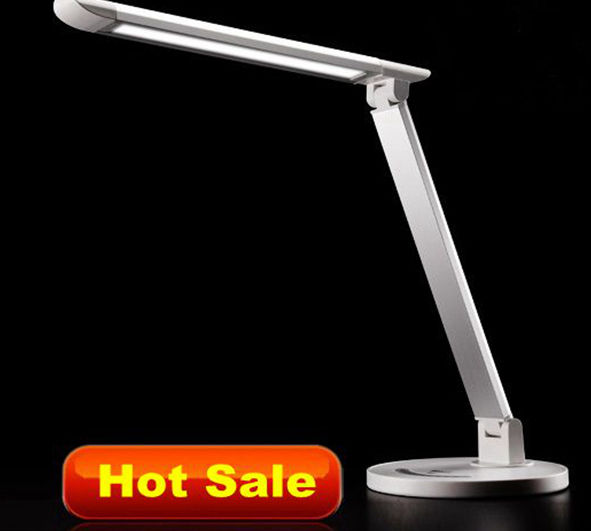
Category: lamp